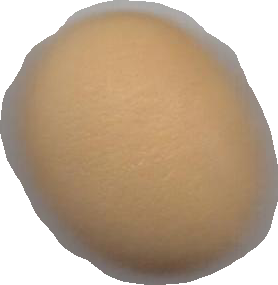
Variety: Grobogan